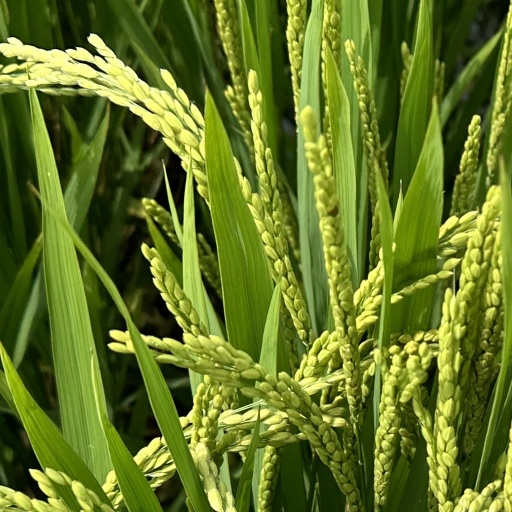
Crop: rice